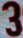
Number: 3